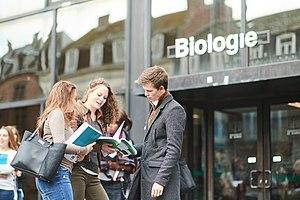
© UNamur - Benjamin Brolet
L'Université de Namur est une université belge. Elle comprend six facultés. Elle fut fondée en 1831 par les jésuites comme collège secondaire, dans les bâtiments restaurés de l'ancienne abbaye bénédictine de la Paix-Notre-Dame à Namur.